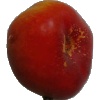
Label: Nectarine Flat 1